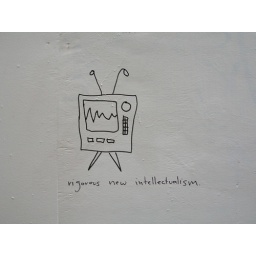
a drawing along a wall in a back street of surry hills